De la Générosité

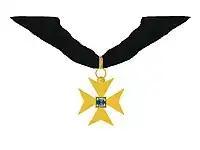
The original 1667 insignia

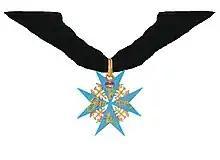
The second format of insignia for "De la Générosité"

The Ordre de la Générosité ("Order of Generosity") was a chivalric order of the Kingdom of Prussia, established in 1667 by the nine-year-old crown prince Frederick of Brandenburg, later Frederick I of Prussia. It was also known in German as "Für Edelmut" ("For Generosity") or the "Gnadenkreuz" (literally "Grace Cross"). The Order's jewel consisted of a gemstone in a small golden cross, later with the inscription "générosité".